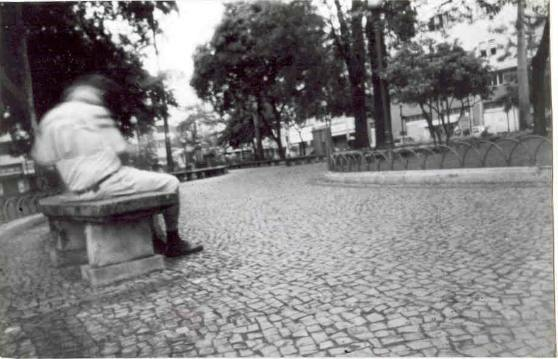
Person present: No